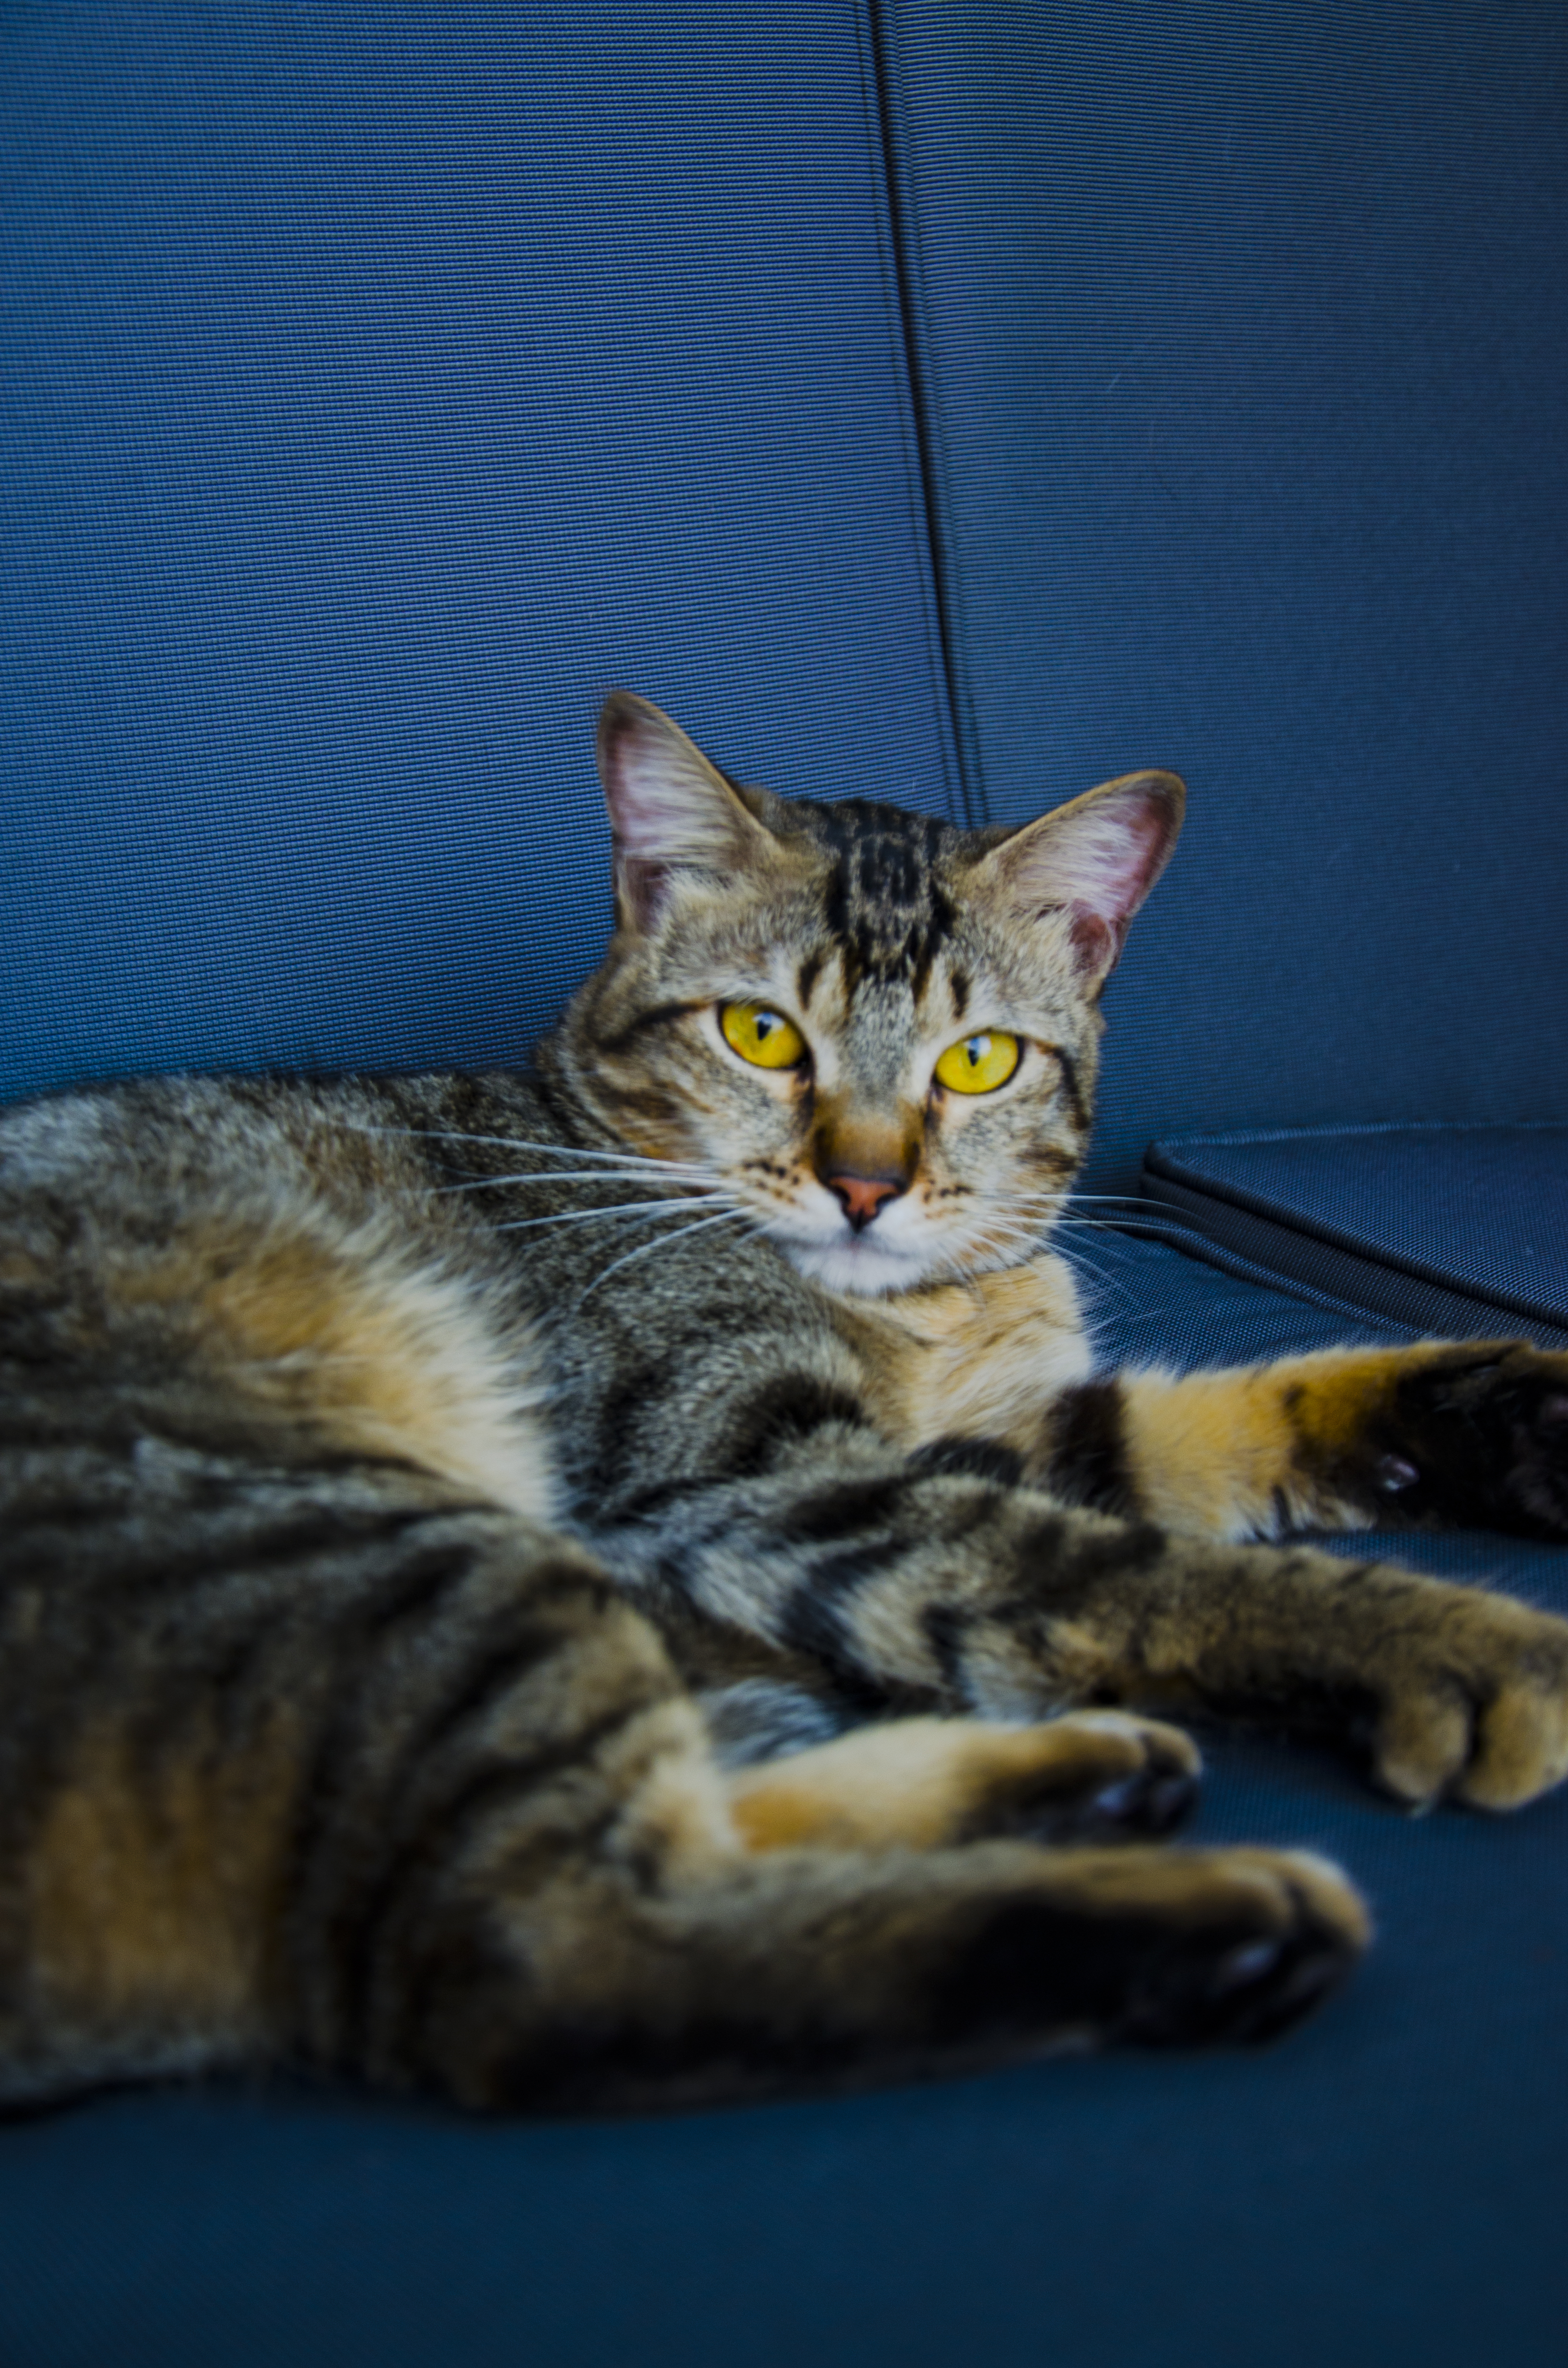
cat, small to medium sized cats, mammal, whiskers, felidae, tabby cat, european shorthair, carnivore, domestic short haired cat, dragon li, american shorthair, california spangled, eye, american wirehair, asian, kitten, ocicat, snout, sky, egyptian mau, aegean cat, toyger, pixie bob, wild cat, wildlife, australian mist, fur, paw